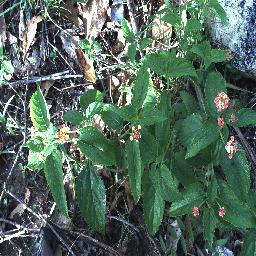
Label: lantana